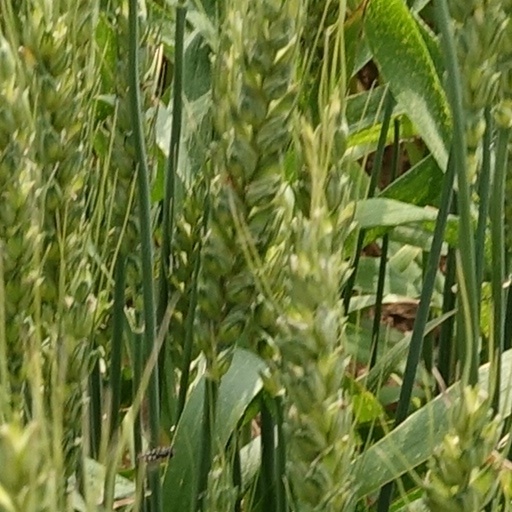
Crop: wheat